The Terminator (Sega video game)

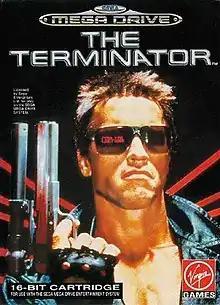
European cover art

The Terminator is a 1992 video game published for several Sega consoles, including the Sega Genesis, the Master System, and the portable Game Gear. It is based on the 1984 film of the same name. The game was developed by Probe Software and published by Virgin Games. "The Terminator" was praised for its graphics and sound, but criticized for its gameplay.